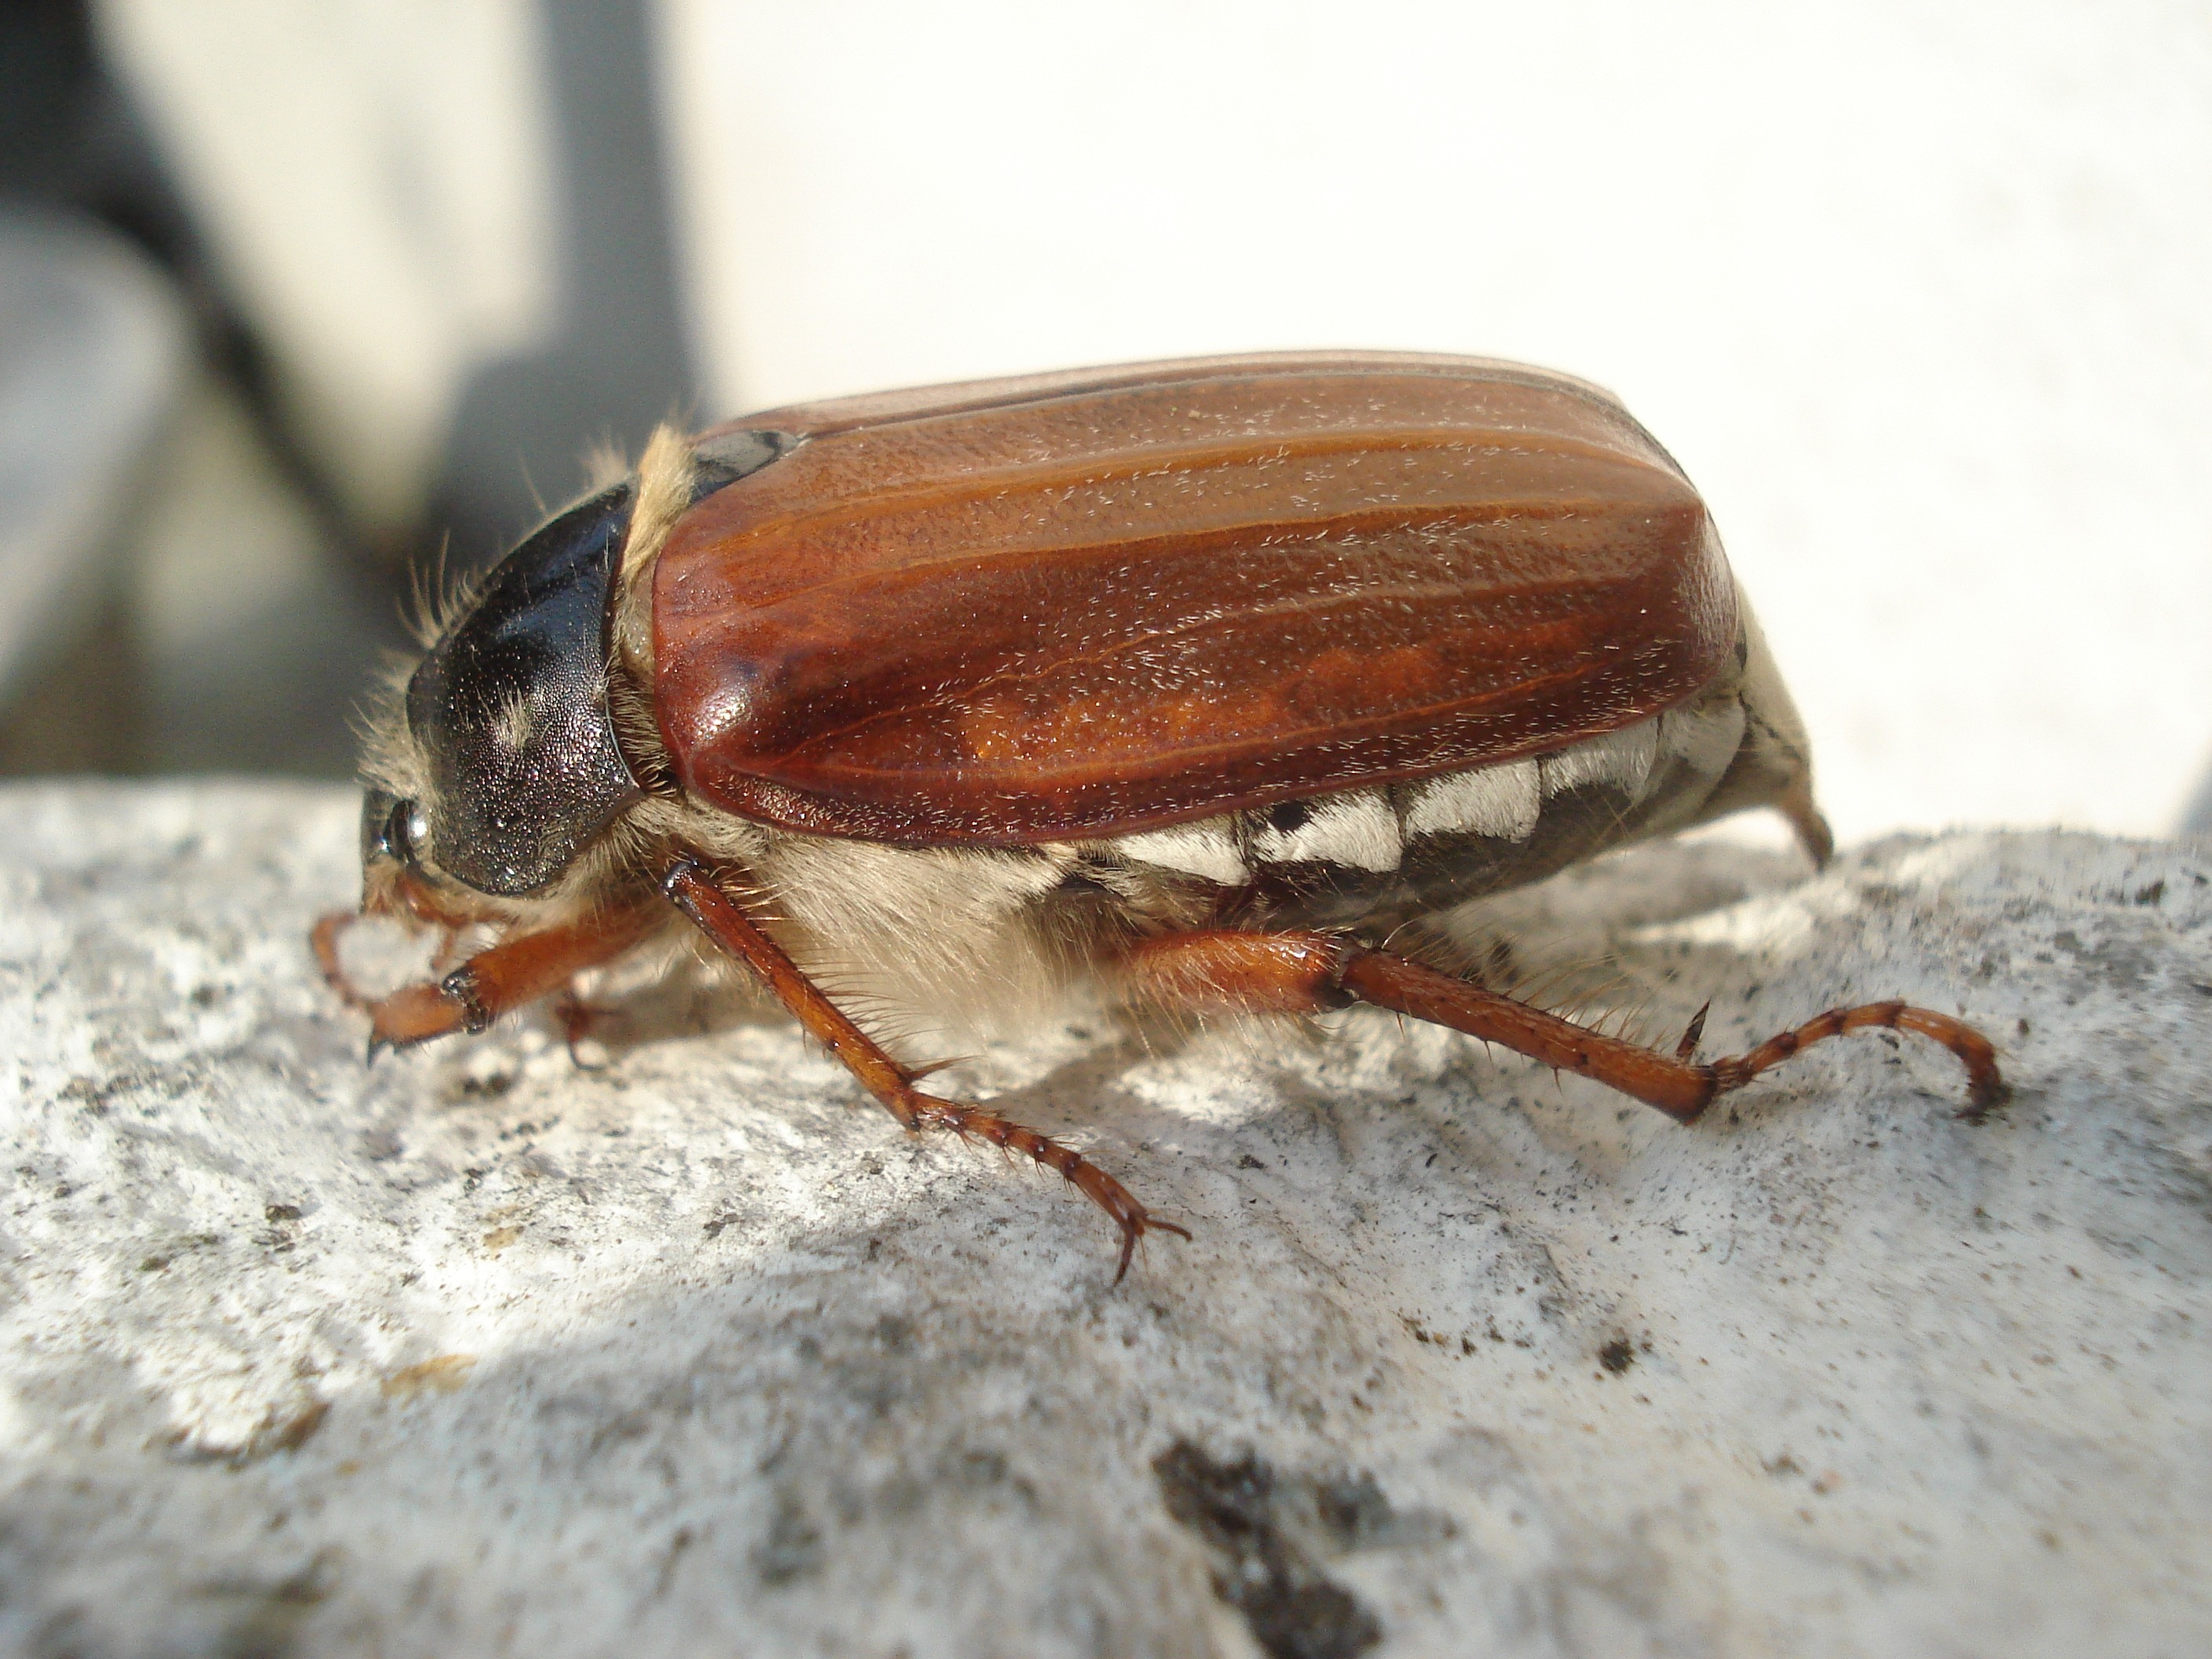
nature, insect, brown, fauna, invertebrate, close up, animals, beetle, macro photography, arthropod, ground beetle, krabbeltier, maik fer, scarabs